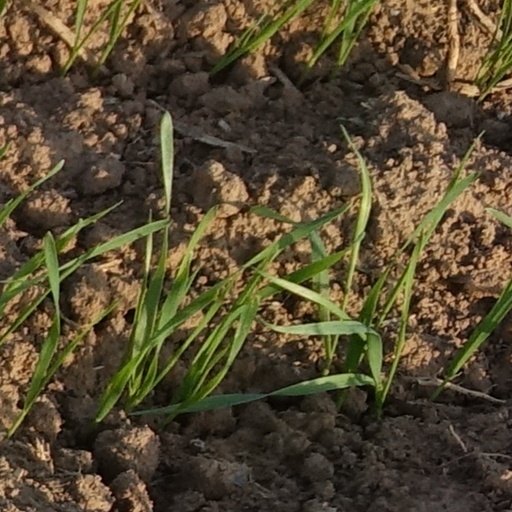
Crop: wheat